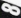
Number: 8